Toyota AE85

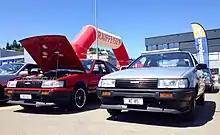
A comparison of the 1983–1985 AE86 (red) and the AE85 (grey) Corolla Levins.

While both the AE85 and AE86 are nearly identical to each other by exterior alone, there are several differences within the AE85 that sets it apart from the sportier and more upmarket AE86. The engines themselves are the most obvious differences when comparing the two models, however there are more differences that are shown in this list below.